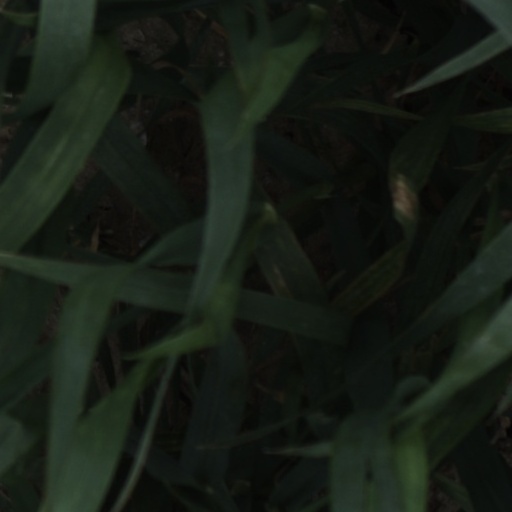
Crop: wheat